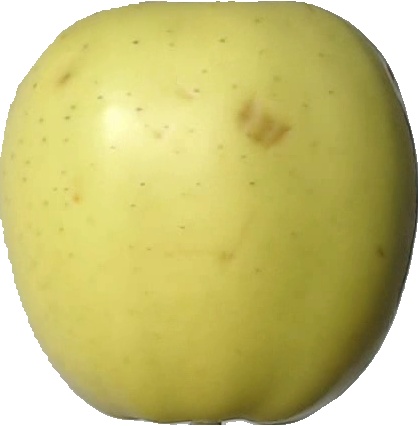
Label: apple_golden_2